Puru Dadheech

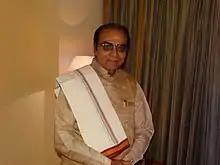

Puru Dadheech (Purushottam Dadheech, 17 July 1939) is a Kathak dancer. He is a choreographer and educator of Indian classical dance, and is known for his pioneering work in the field of Kathak. At the oldest Kathak department which was formed in 1956 at Indira Kala Sangeet Vishwavidyalaya Public University located in Khairagarh, Puru Dadheech instated the first Kathak syllabus in 1961. He is the holder of the first Doctorate in Kathak Classical Dance and emphasizes the relevance of Shastras (Indian Ancient Dance treatises like Natyashastra and Nandikeshvara's Abhinaya Darpana) in the Kathak repertoire. He was awarded Padma Shri, the 4th highest civilian award of India He is currently serving as the Director of the world's first dedicated Kathak research Centre at the Sri Sri University, Cuttack called Sri Sri Centre for Advanced Research in Kathak.